Little Free Library

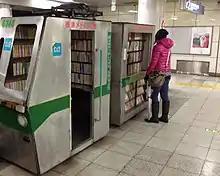
Little Free Library in a Tokyo Metro station

The first Little Free Library was built in 2009 by the late Todd Bol in Hudson, Wisconsin. Bol mounted a wooden container, designed to look like a one-room schoolhouse, on a post on his lawn and filled it with books as a tribute to his late mother, a book lover and school teacher who had recently died. Bol shared his idea with his partner, Rick Brooks, and together they built and installed more of the bookhouses in different areas of the Midwestern United States. After a while, the idea started to spread.